Dietrich von Bern

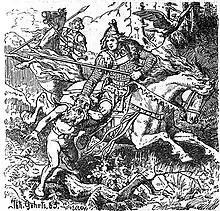
"Dietrich Catches the Dwarf Alfrich" (1883), by Johannes Gehrts

The Scandinavian "Þiðreks saga" (also "Þiðrekssaga", "Thidreksaga", "Thidrekssaga", "Niflunga saga" or "Vilkina saga") is a thirteenth-century Old Norse chivalric saga about Dietrich von Bern. The earliest manuscript dates from the late 13th century. It contains many narratives found in the known poems about Dietrich, but also supplements them with other narratives and provides many additional details. The text is either a translation of a lost Middle Low German prose narrative of Dietrich's life, or a compilation by a Norwegian author of German material. It is not clear how much of the source material might have been orally transmitted and how much the author may have had access to written poems. The preface of the text itself says that it was written according to "tales of German men" and "old German poetry", possibly transmitted by Hanseatic merchants in Bergen. It is known that the author of the "Heldenbuch-Prosa" did not have access to the "Þiðreks saga".